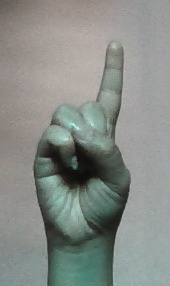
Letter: bb